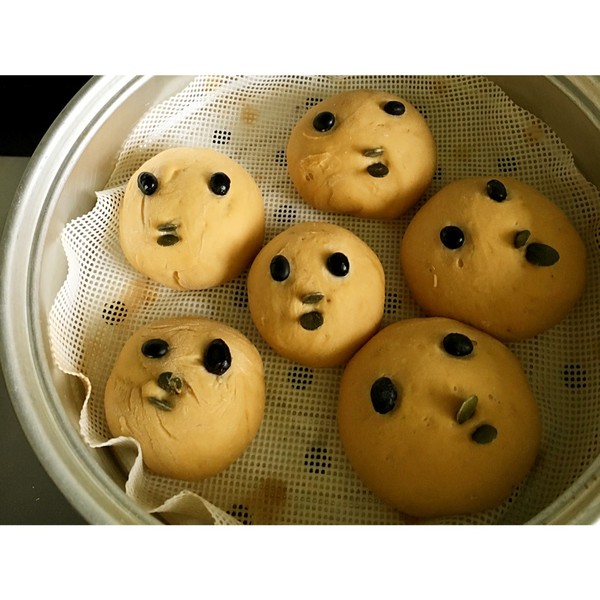
Label: trash